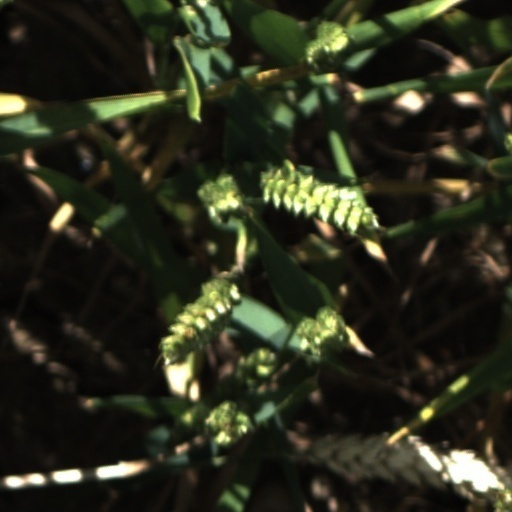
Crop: wheat